Cane Ridge Revival

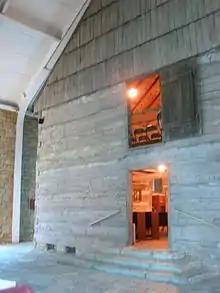
The original Cane Ridge Meeting House within the Stone Memorial Building

The Cane Ridge Revival was a large camp meeting that was held in Cane Ridge, Kentucky, from August 6 to August 12 or 13, 1801. It was the "[l]argest and most famous camp meeting of the Second Great Awakening." This camp meeting launched a multitude of smaller camp meetings on the frontier. In turn they stimulated a deeply personalized religious experience of salvation in hundreds of thousands of men and women.